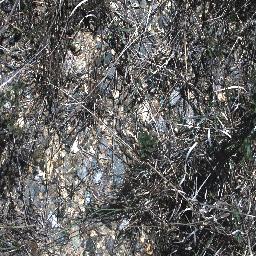
Label: negative